Moshe Shalit

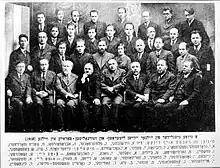
Photo of the Union of Yiddish Language Writers and Journalists members from Wilno in 1938. Moshe Shalit, the president, is seated in the first row, fifth from the left.

Moshe Shalit (22 December 1885, Vilnius - 19 July 1941, Vilnius) was a researcher, journalist, essayist, ethnographer, and humanist of the inter-war period.